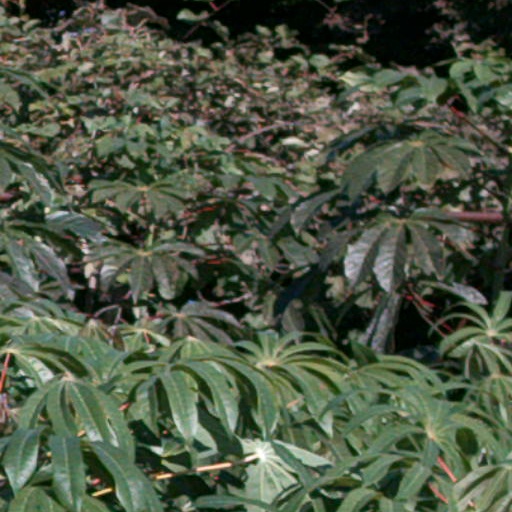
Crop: cassava